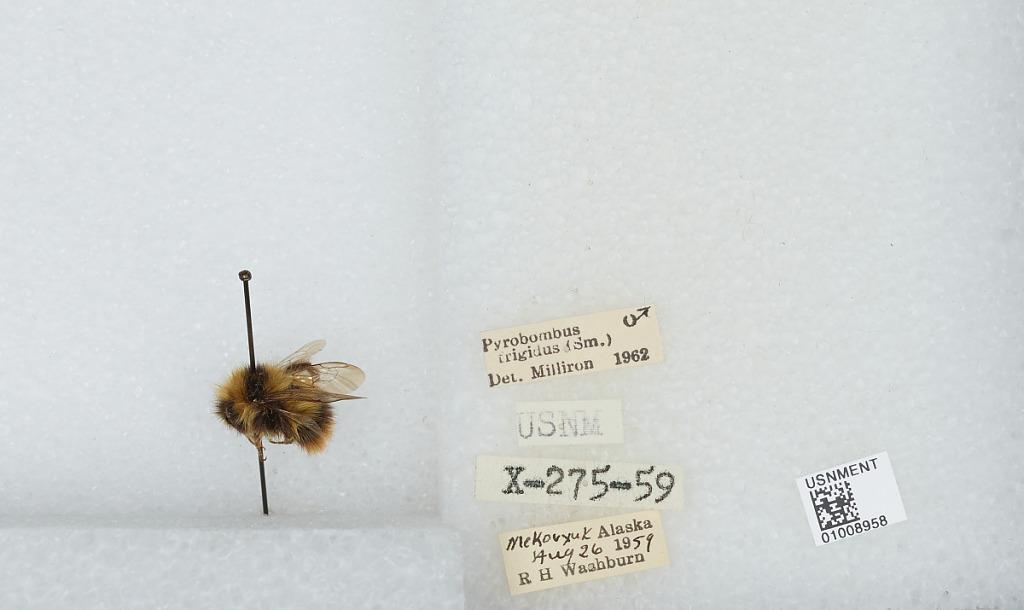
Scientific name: Bombus (Pyrobombus) frigidus Smith
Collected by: R. Washburn
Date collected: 1959-8-26
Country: United States
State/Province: Alaska
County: Bethel
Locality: Mekoryuk
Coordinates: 60.3892, -166.207
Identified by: Milliron